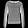
Label: Pullover